Psy

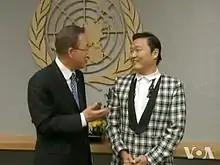
U.N. Secretary General Ban Ki-moon meeting with Psy

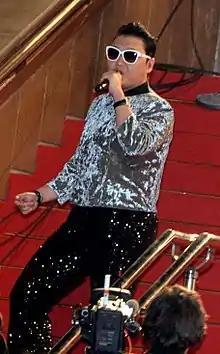
Psy performing in Cannes, France, at the January 2013 NRJ Music Awards ceremony

In July 2012, Psy released his sixth album "Psy 6 (Six Rules), Part 1" and the song "Gangnam Style" appeared in broadcasting networks and newspapers outside Asia. On August 14, "Gangnam Style" ranked first on YouTube's 'Most Viewed Videos' monthly chart; on August 21, 2012, "Gangnam Style" officially charted No. 1 on the iTunes Music Video Charts, overtaking Justin Bieber's "As Long as You Love Me" and Katy Perry's "Wide Awake"; this feat was the first for a South Korean artist. After the video went viral, celebrities quickly jumped on board, with Katy Perry, Britney Spears, and Tom Cruise taking to Twitter to share their delight. The Gangnam Style phenomenon has also popularized his older music videos, such as "Right Now". On September 14, 2012, he appeared on "The Today Show" on NBC in New York City, performing the song live and teaching dance moves to the anchors. The following day, he also made a cameo appearance on "Saturday Night Live" during a skit featuring "Gangnam Style". Commenting on his popularity among foreign celebrities, Psy said: